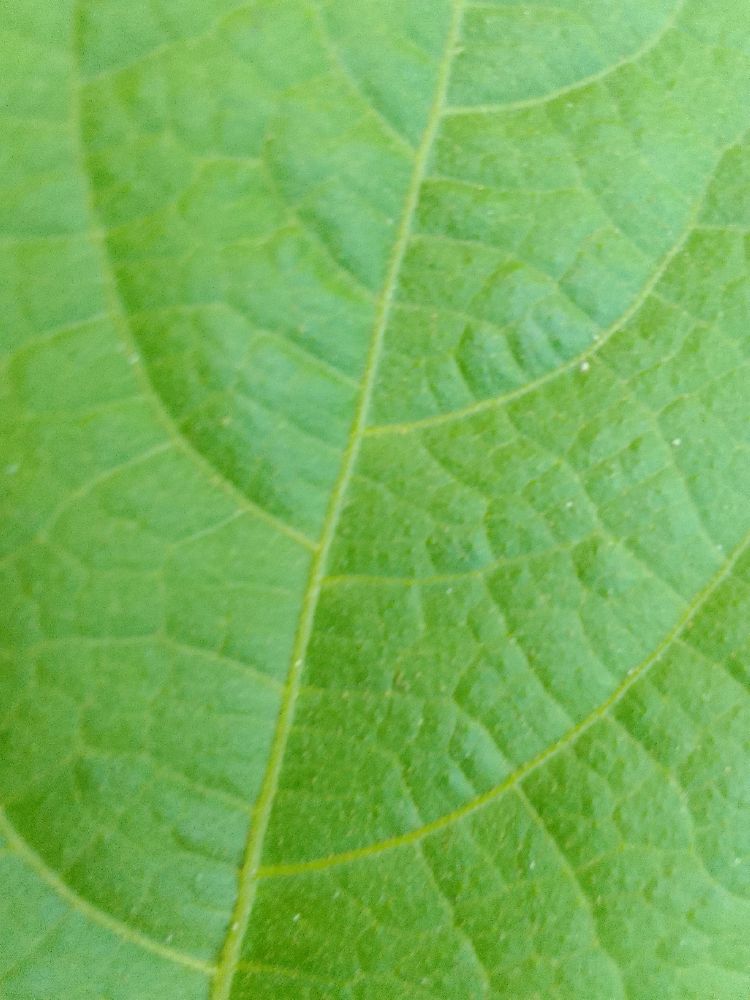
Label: healthy